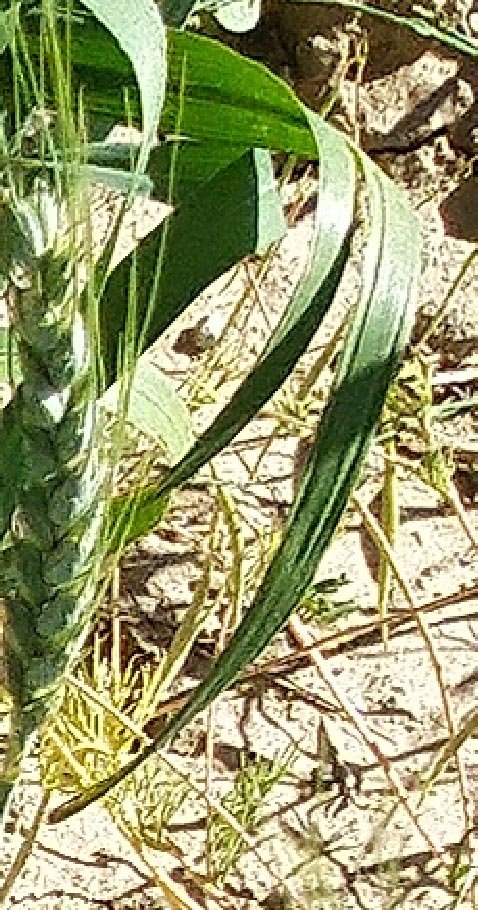
Label: Wheat___Healthy